Paul Magès

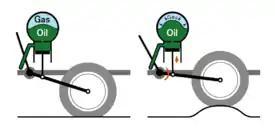

This questioning led to the eventual development of a hydro-pneumatic suspension system, which combined an easily compressible gas in an enclosed chamber with the non-compressible, force-multiplication properties of hydraulic machinery. In such a system increasing loads produce higher gas pressures, so the suspension becomes more rigid. Magès ultimately concluded that hydraulic fluid under pressure, delivered by an engine driven accessory –- a hydraulic pump – was the best way to achieve the desired result.